Prehistoric music

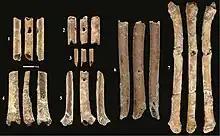
The 7 bone flutes found in Eynan-Mallaha

The peoples of Palestine had prehistoric bones that were specifically aerophones. Several of these bones were excavated at Eynan-Mallaha and date back to 10,730 and 9760 cal BC. Smaller bird bones were preferred to bigger ones due to the difference in sound, although they are more difficult to play as a result of their size. The pitch of the tone the flutes produce are believed to mimic the call of several birds. It is likely that the flute was used for music and dance rather than hunting, since it is limited by the small range of birds imitated. It is common for birds to be used as an inspiration for music such as the Sun Dance of the Plains Indians in which dancers used whistles to mimic eagles, or the Kaluli people who wore rainforest birds' feathers as ornaments.